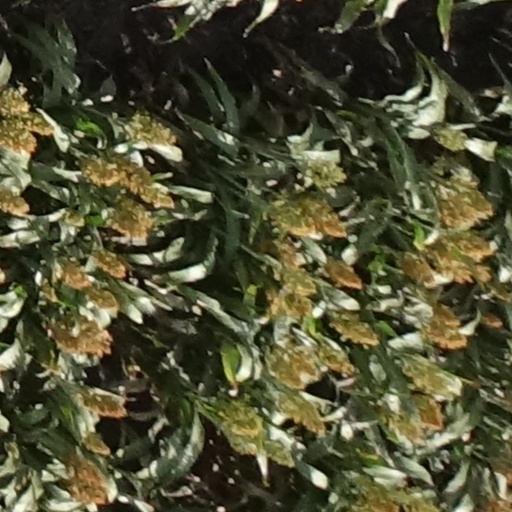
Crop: sorghum